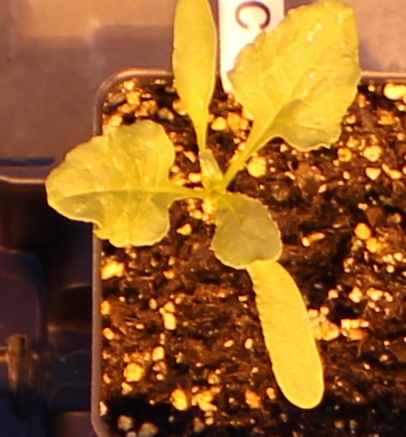
Label: Sugar beet